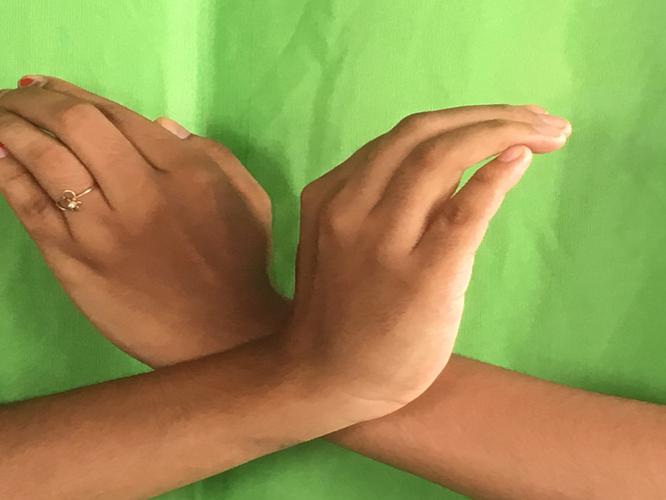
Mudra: Nagabandha
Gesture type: double_hand